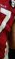
Number: 7